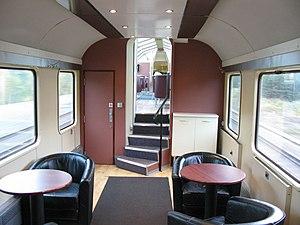
Les voitures panoramiques de type Rheingold 1962 sont une série de cinq voitures panoramiques du chemin de fer fédéral allemand construites entre 1962 et 1963 par Wegmann & Co. pour assurer la relation homonyme.